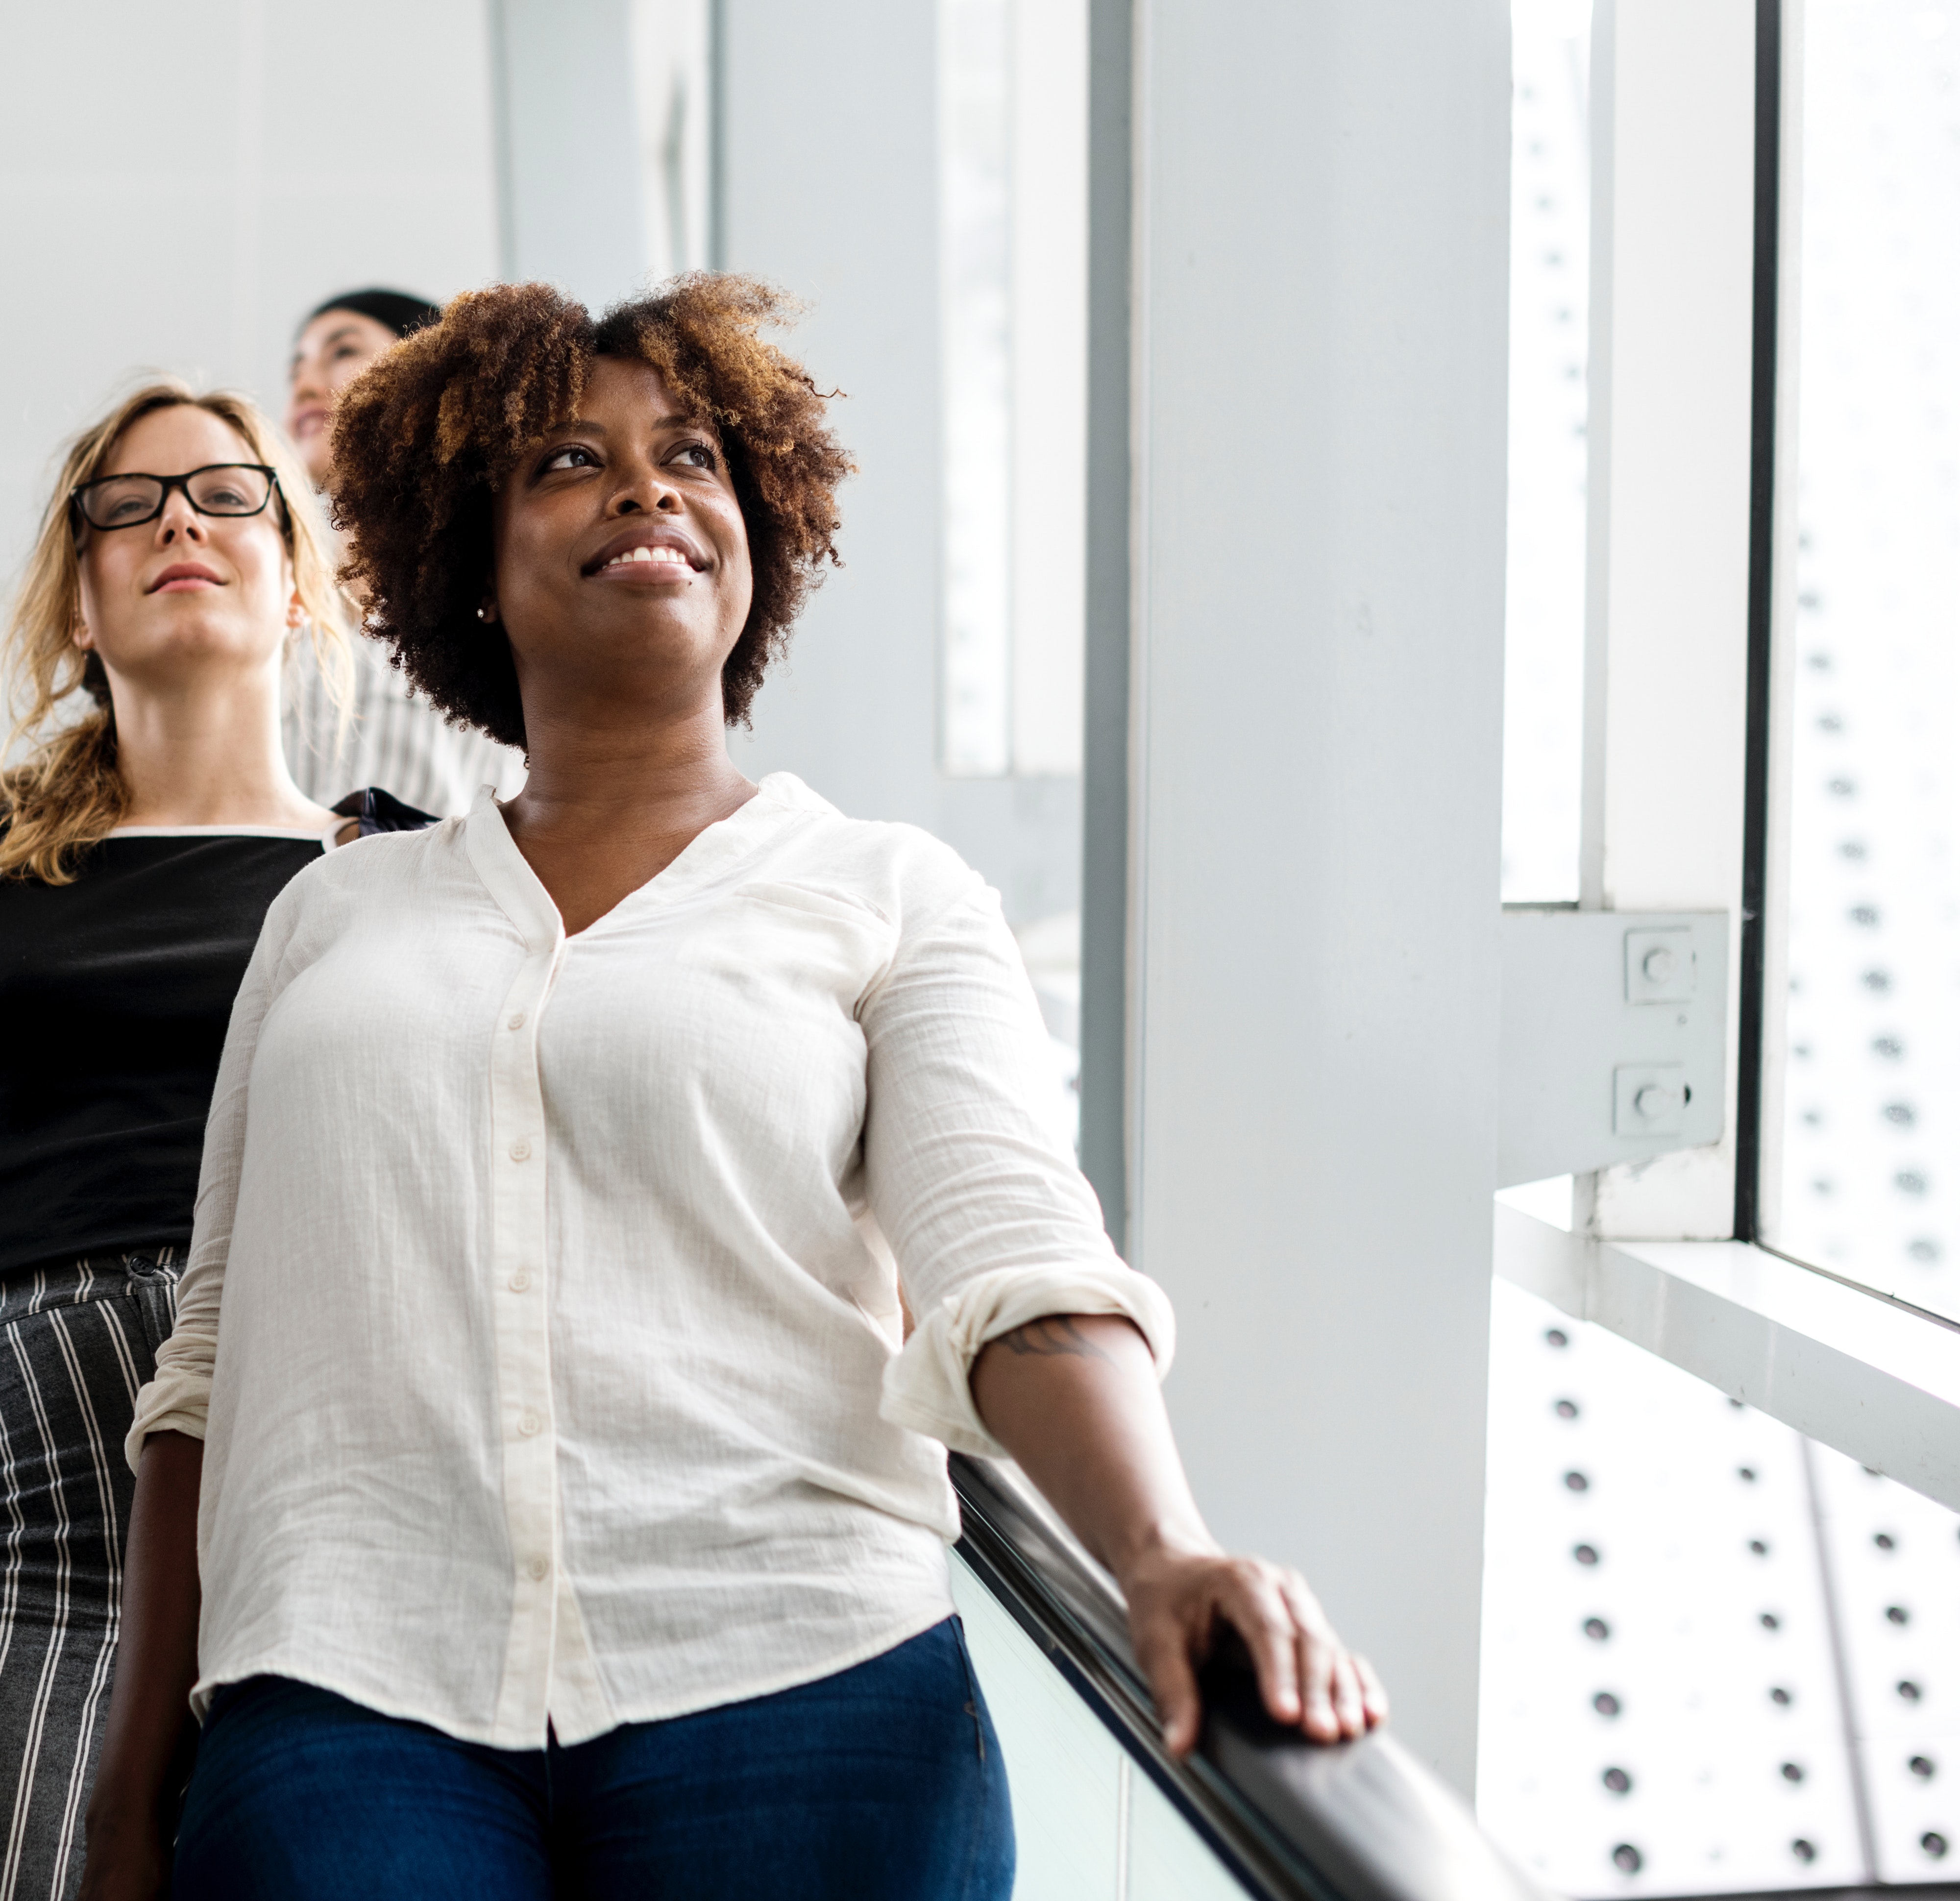
shoulder, standing, white collar worker, photography, gesture